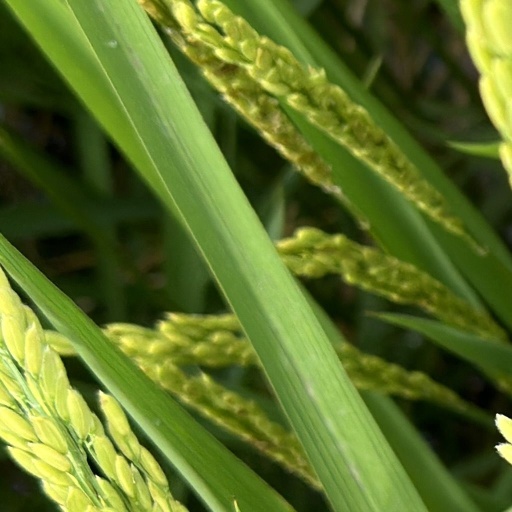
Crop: rice